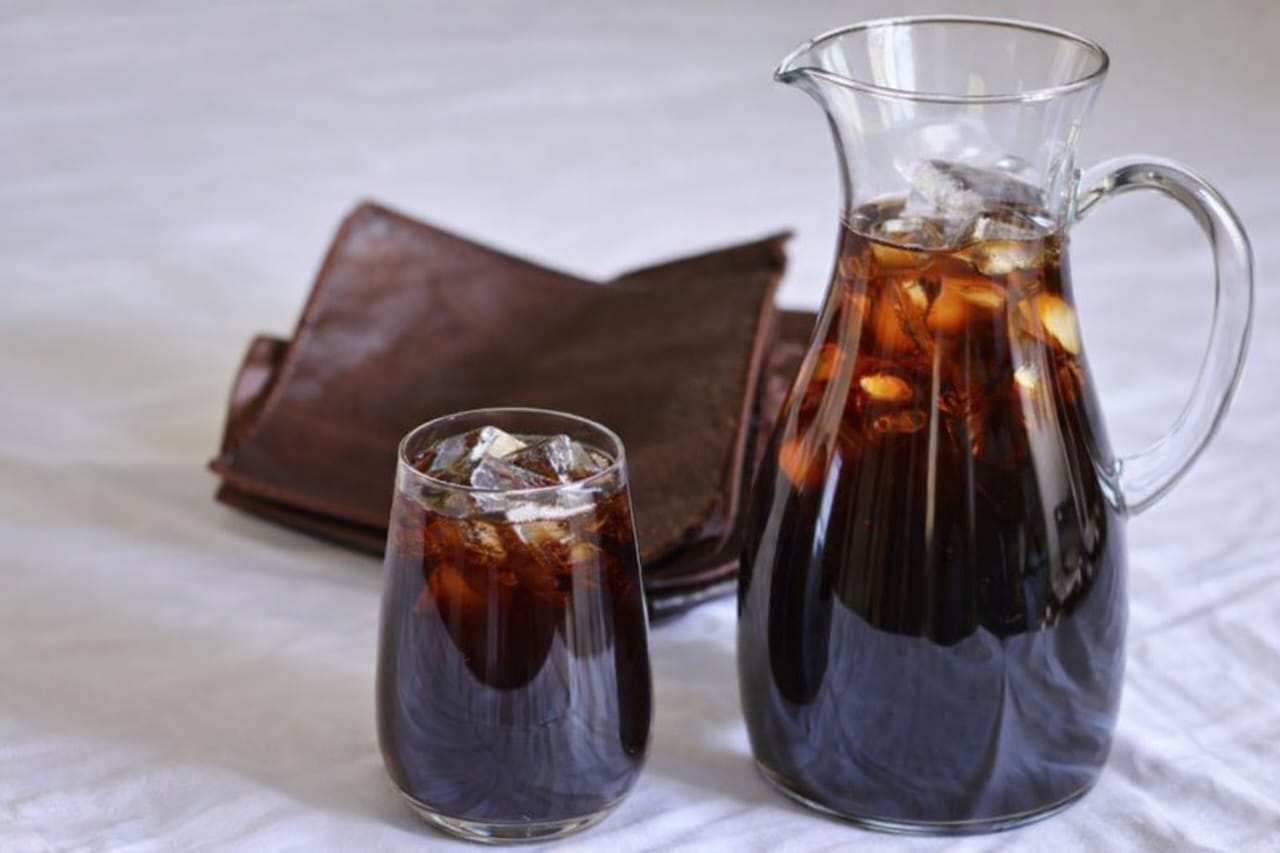
الوصف بالفصحى: عصير آبري بارد
التصنيف: Uncategorized